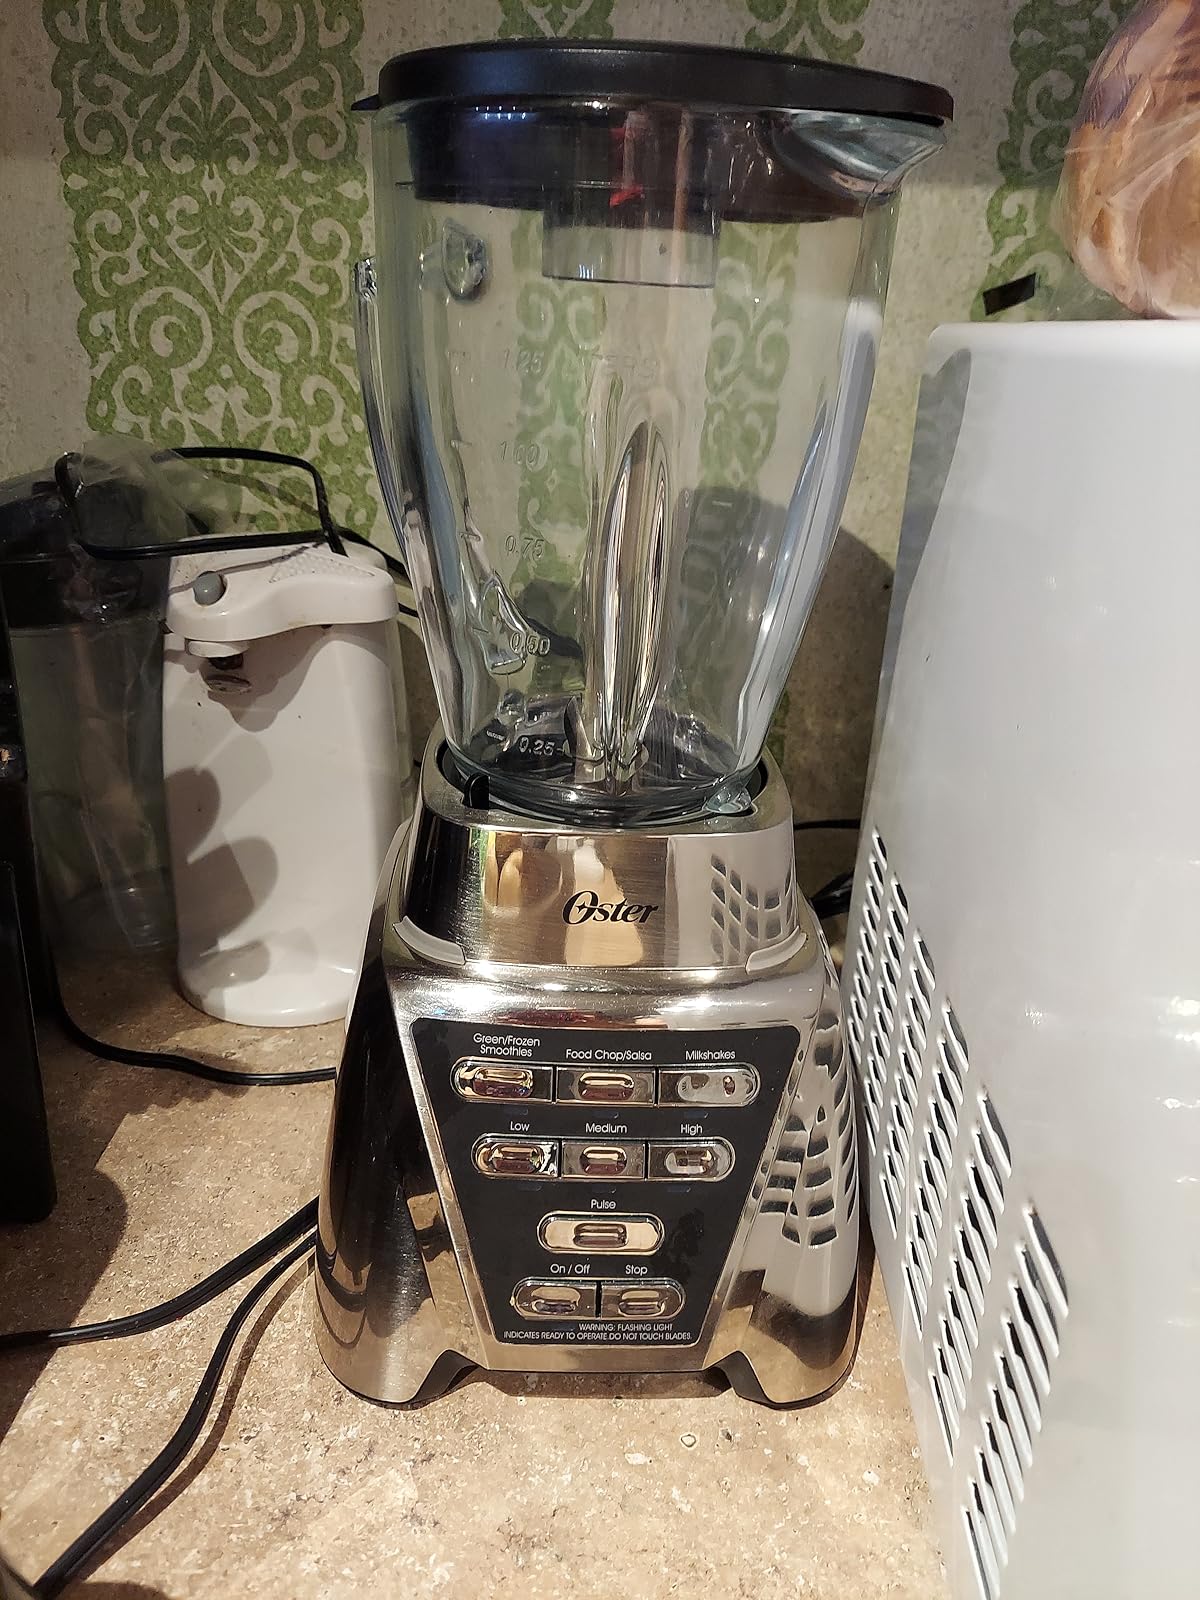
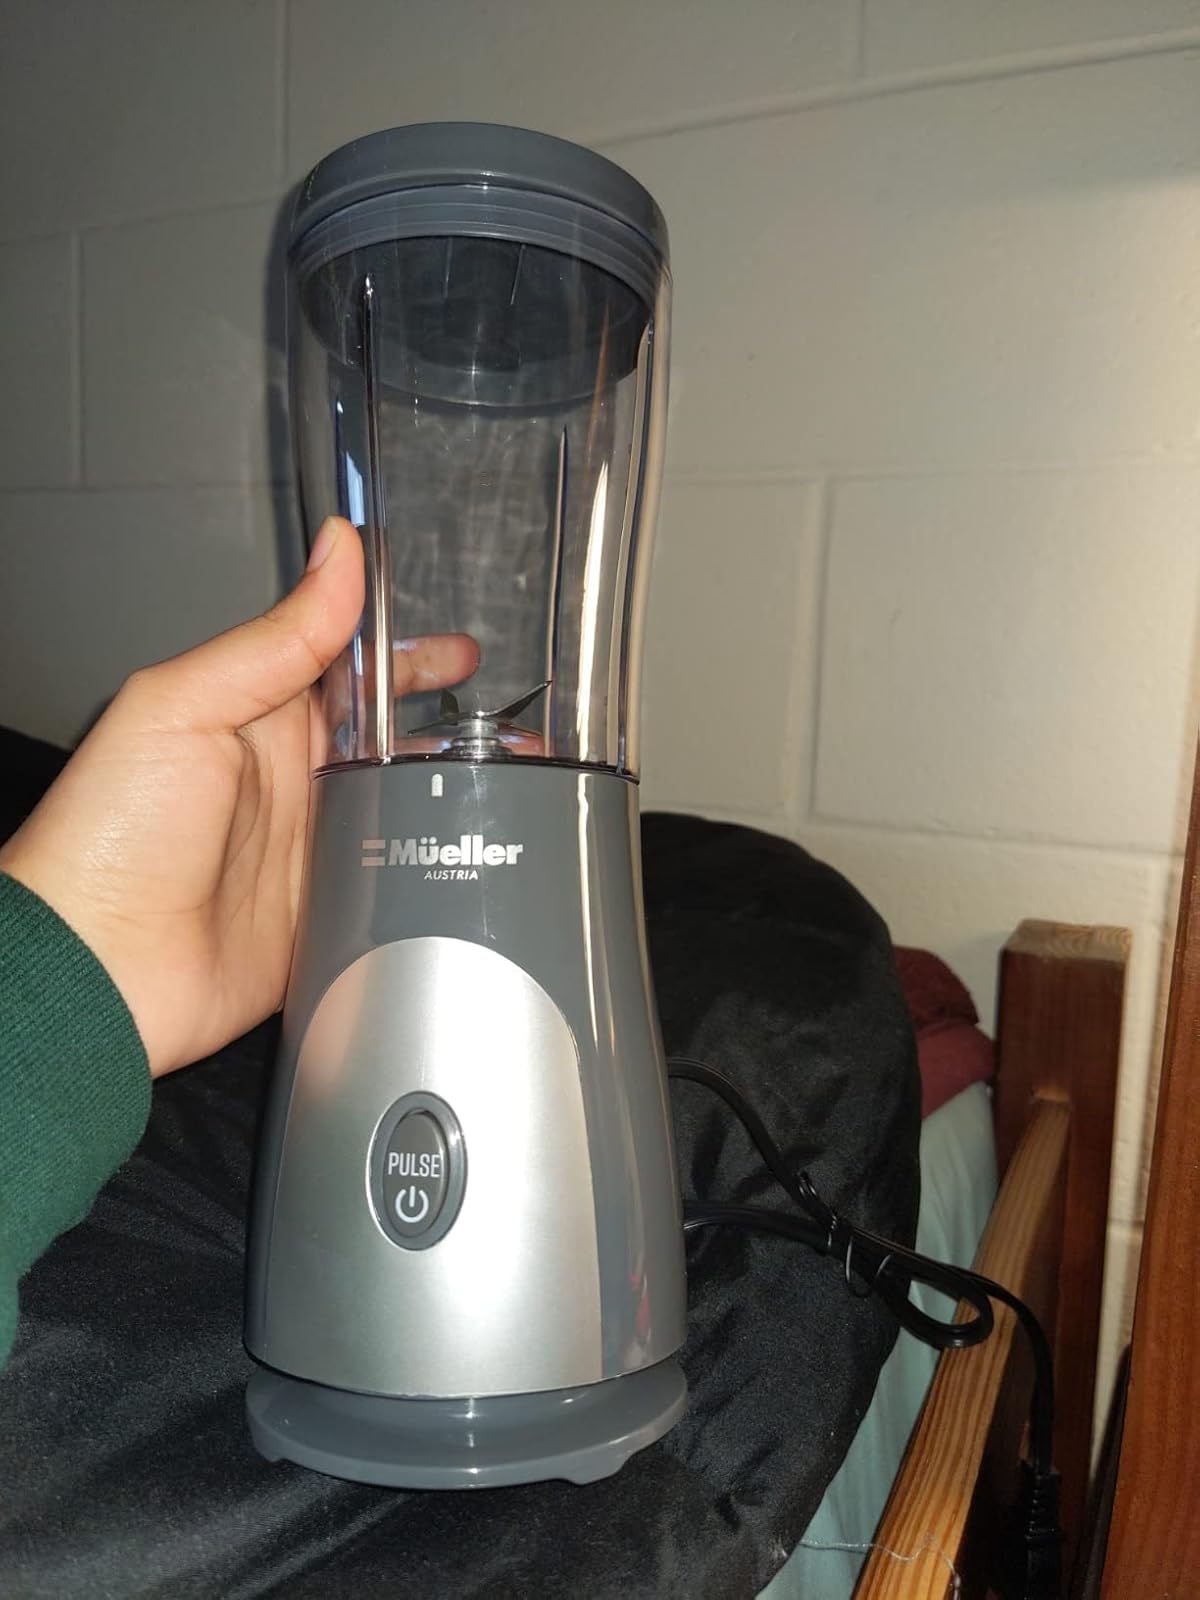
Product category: items_blender
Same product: no